Dragon Sword

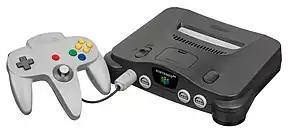
"Dragon Sword" for Nintendo 64 was completed for launch but was left unpublished due to MGM Interactive doubting whether it would be profitable.

"Dragon Sword" was announced by MGM Interactive between late 1997 and early 1998 alongside a Nintendo 64 version of "Return Fire II" under its original "Dragon Storm" name. In November 1998, an MGM Interactive stated that the game was still planned for launch on Nintendo 64, PC and PlayStation but would be exclusive for the Nintendo 64 during the first six months of release. The game made an appearance at E3 1999, where both the publisher and a release date were officially revealed. The title was planned for a late December 1999 release with previews touting support for two-players, before being delayed to an early 2000 launch but featuring support for four players instead of two.